Camp Winton

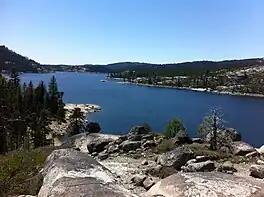
The view of Lower Bear River Reservoir from cliffs near the camp

As with most scout camps, the main attraction at Camp Winton are its merit badge classes. Merit badges and activities include canoeing, motor-boating, pioneering, rifle shooting, leatherworking and other crafts, fishing, and environmental science. The camp also offers campfires through the week with original skits created by past or present staff members. From the 1970s, through 2019, the camp held a "tribe" campfire on Thursday nights, which is partially based on Order of the Arrow ceremonies, with the purpose of building trust and unity among the scouts. This was replaced by a new program known as "Trail" in 2021, which removed all Native American references